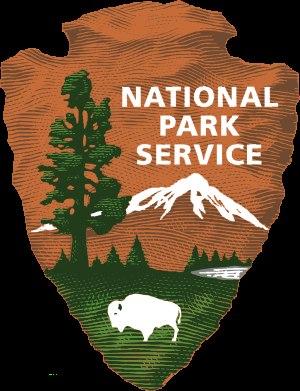
Le parc national des North Cascades est un parc national américain situé dans le nord de l'État de Washington, aux États-Unis.
Le parc national volcanique de Lassen, parfois appelé parc national Lassen Volcanic, est un parc national américain caractérisé par ses paysages volcaniques. Couvrant une superficie de 429 km², il est situé dans une zone montagneuse et boisée au nord de la Californie à la jonction des comtés de Lassen, Plumas, Shasta et Tehama.
Le parc national du mont Rainier est un parc national américain situé dans l'État de Washington dans le Nord-Ouest des États-Unis.
Le National Park Service Organic Act, est une loi fédérale américaine à l'origine du National Park Service qui dépend du département de l'Intérieur des États-Unis.